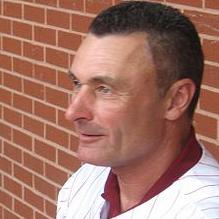
Age: 49